Donna Jackson

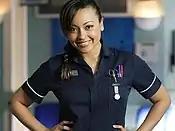
Donna as she appeared in her first stint.

Jacobs characterised Donna as "a working class tart". Upon her arrival in the programme, Donna was said to be a recent college graduate. Lacking career ambition, she selected nursing as the most exciting role available to her, hoping to meet a wealthy surgeon. The BBC stated that, despite her lack of ambition, Donna was likely to succeed on her chosen career path due to her propensity to "land on her feet". On the series' official website, Donna was described as a party girl with a "wild-child reputation". Her negative characteristics included being easily led and materialistic, easily bored, and "outspoken, stubborn and lazy". The website also highlighted her determination to "live life to the full", her fun-loving and straight-talking nature, bravery, honesty and loyalty, and the fact that "her heart's in the right place."